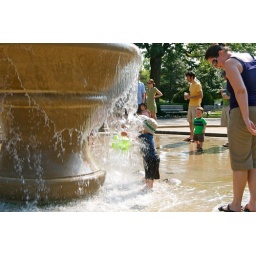
(hint: there are two little brown hats under the fountain)